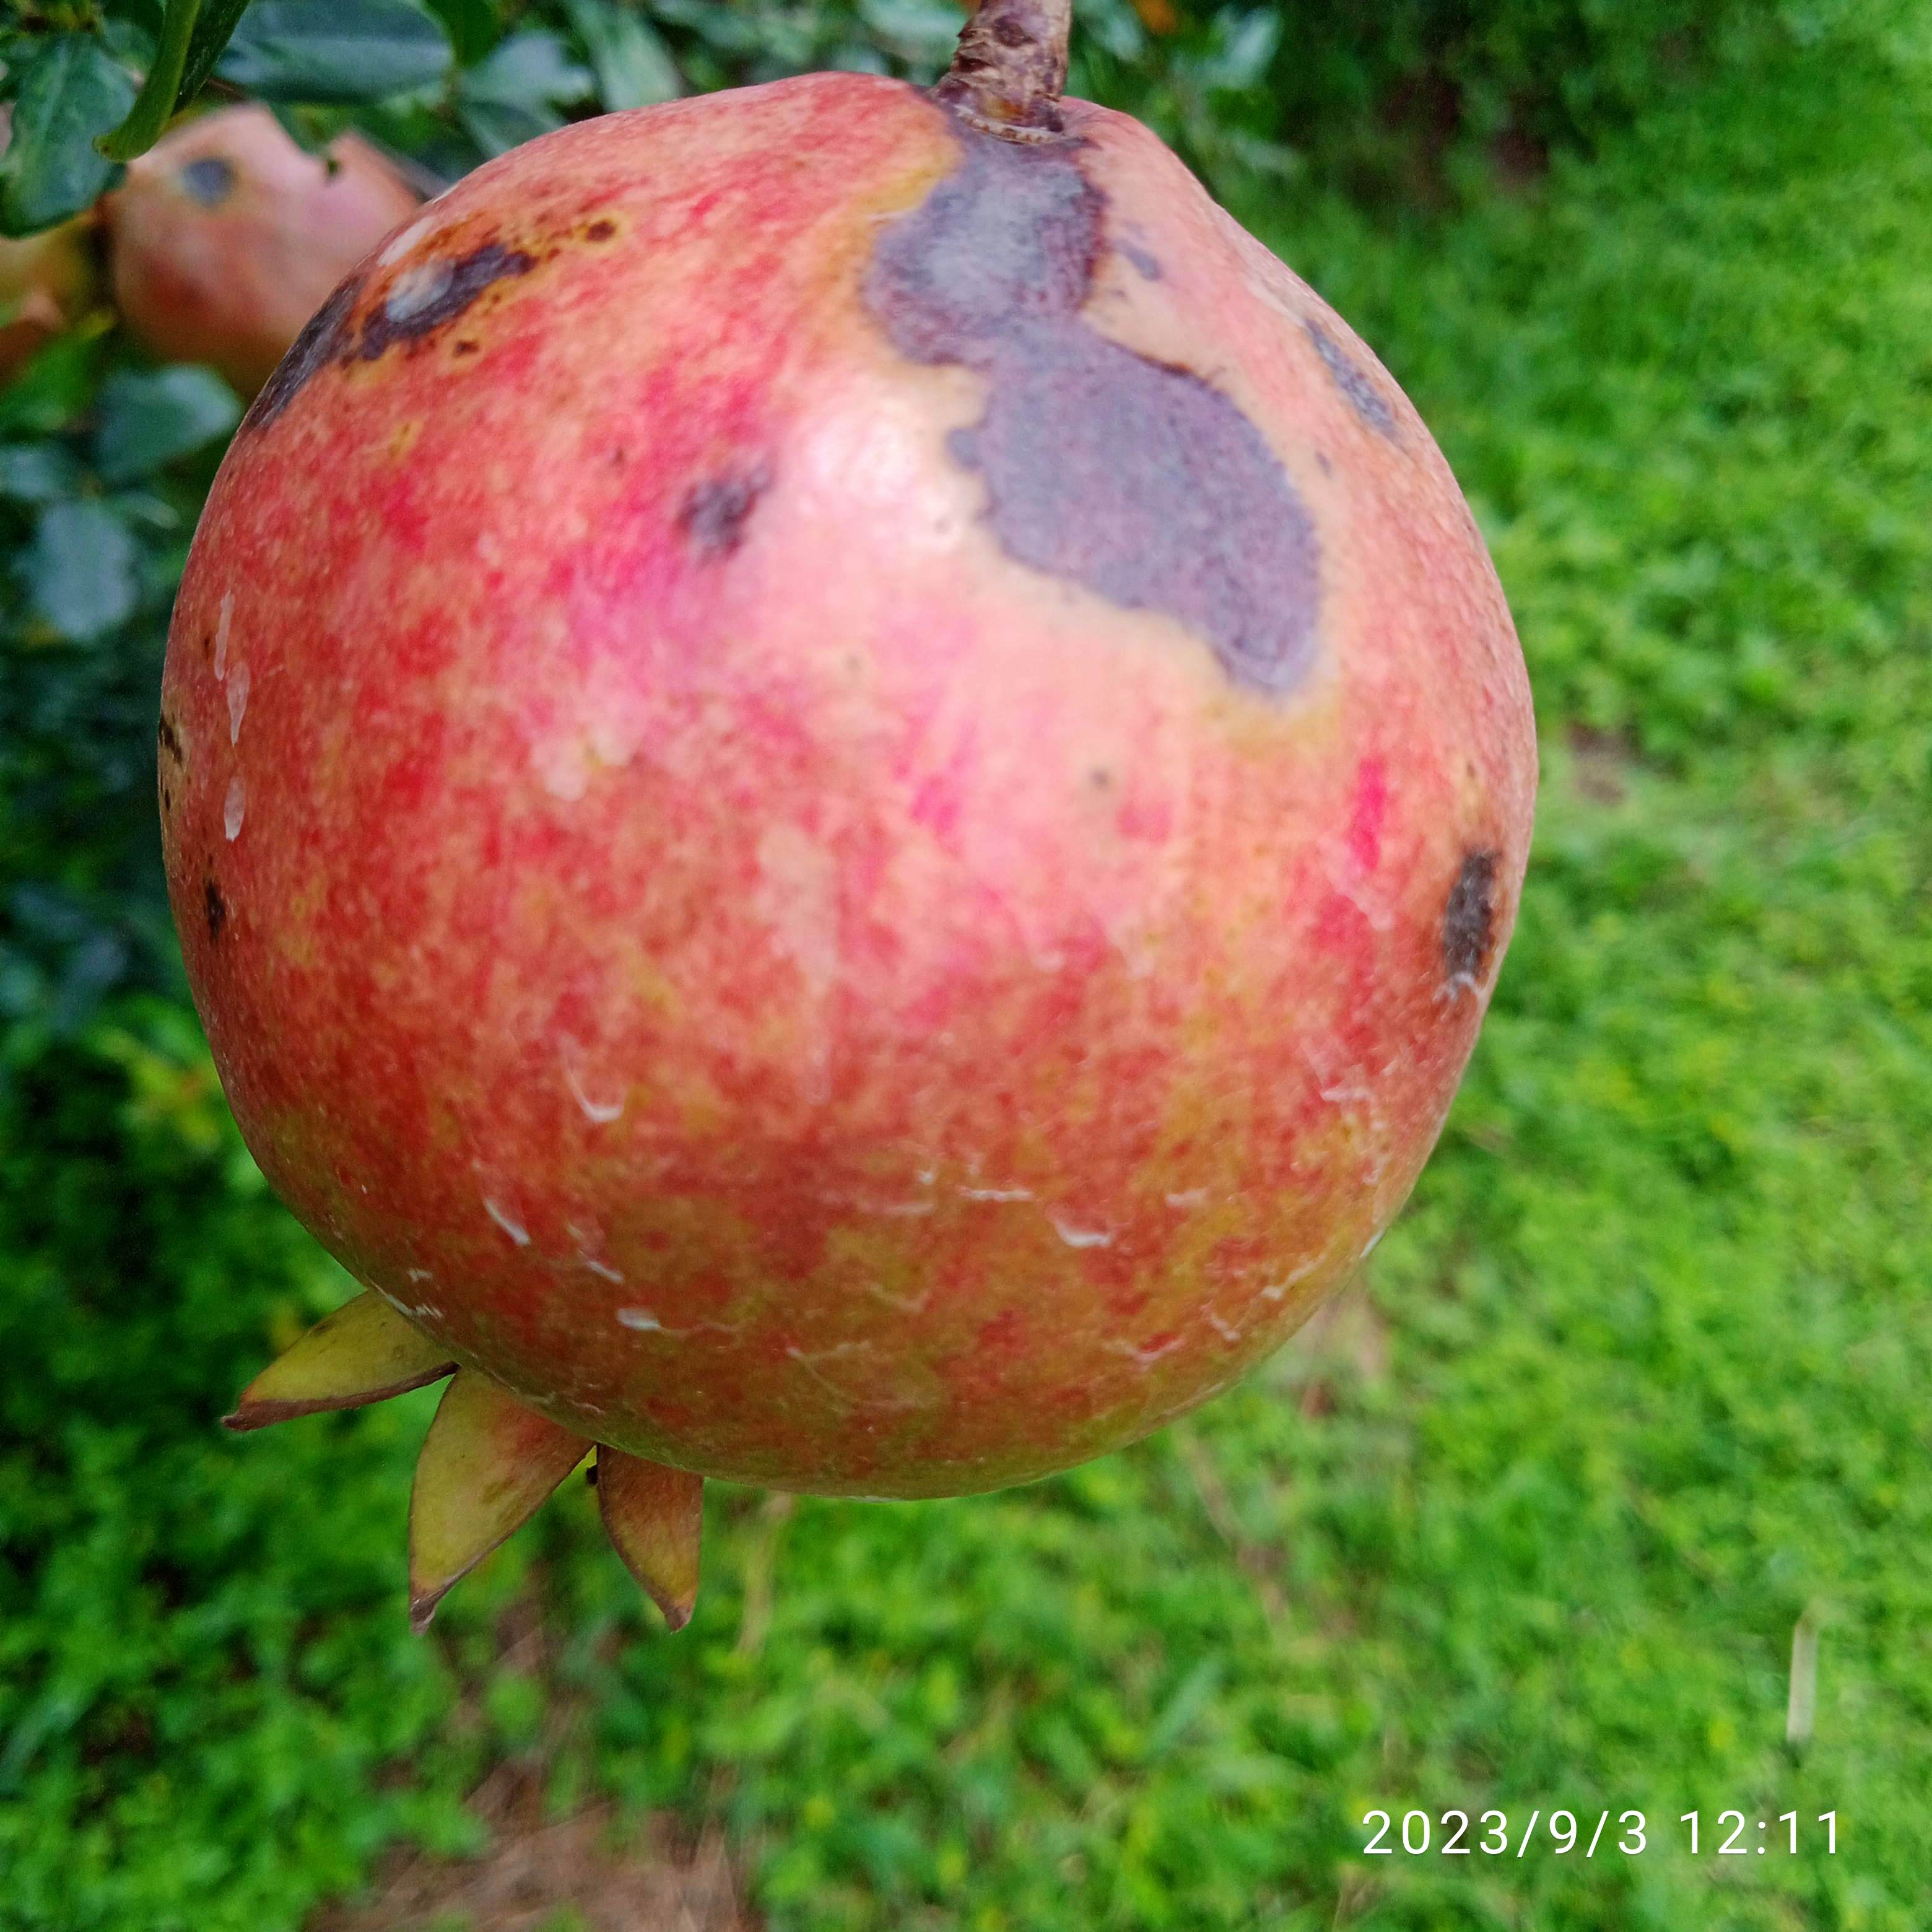
Label: Anthracnose